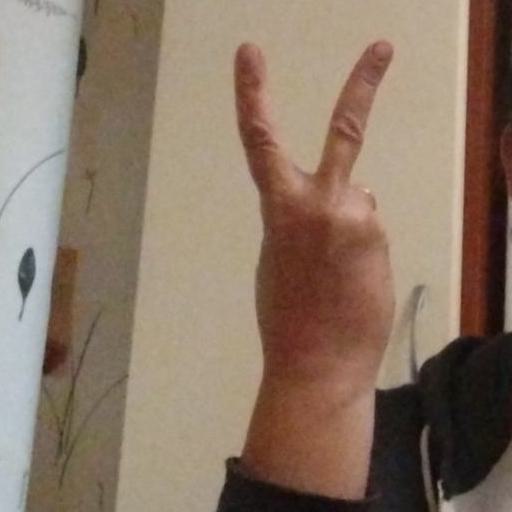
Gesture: peace_inverted